X-ray

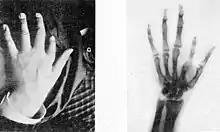
1896 plaque published in ""Nouvelle Iconographie de la Salpetrière"", a medical journal. In the left a hand deformity, in the right same hand seen using radiography. The authors named the technique "Röntgen photography".

In early 1896, several weeks after Röntgen's discovery, Ivan Romanovich Tarkhanov irradiated frogs and insects with X-rays, concluding that the rays "not only photograph, but also affect the living function". At around the same time, the zoological illustrator James Green began to use X-rays to examine fragile specimens. George Albert Boulenger first mentioned this work in a paper he delivered before the Zoological Society of London in May 1896. The book "Sciagraphs of British Batrachians and Reptiles" (sciagraph is an obsolete name for an X-ray photograph), by Green and James H. Gardiner, with a foreword by Boulenger, was published in 1897.